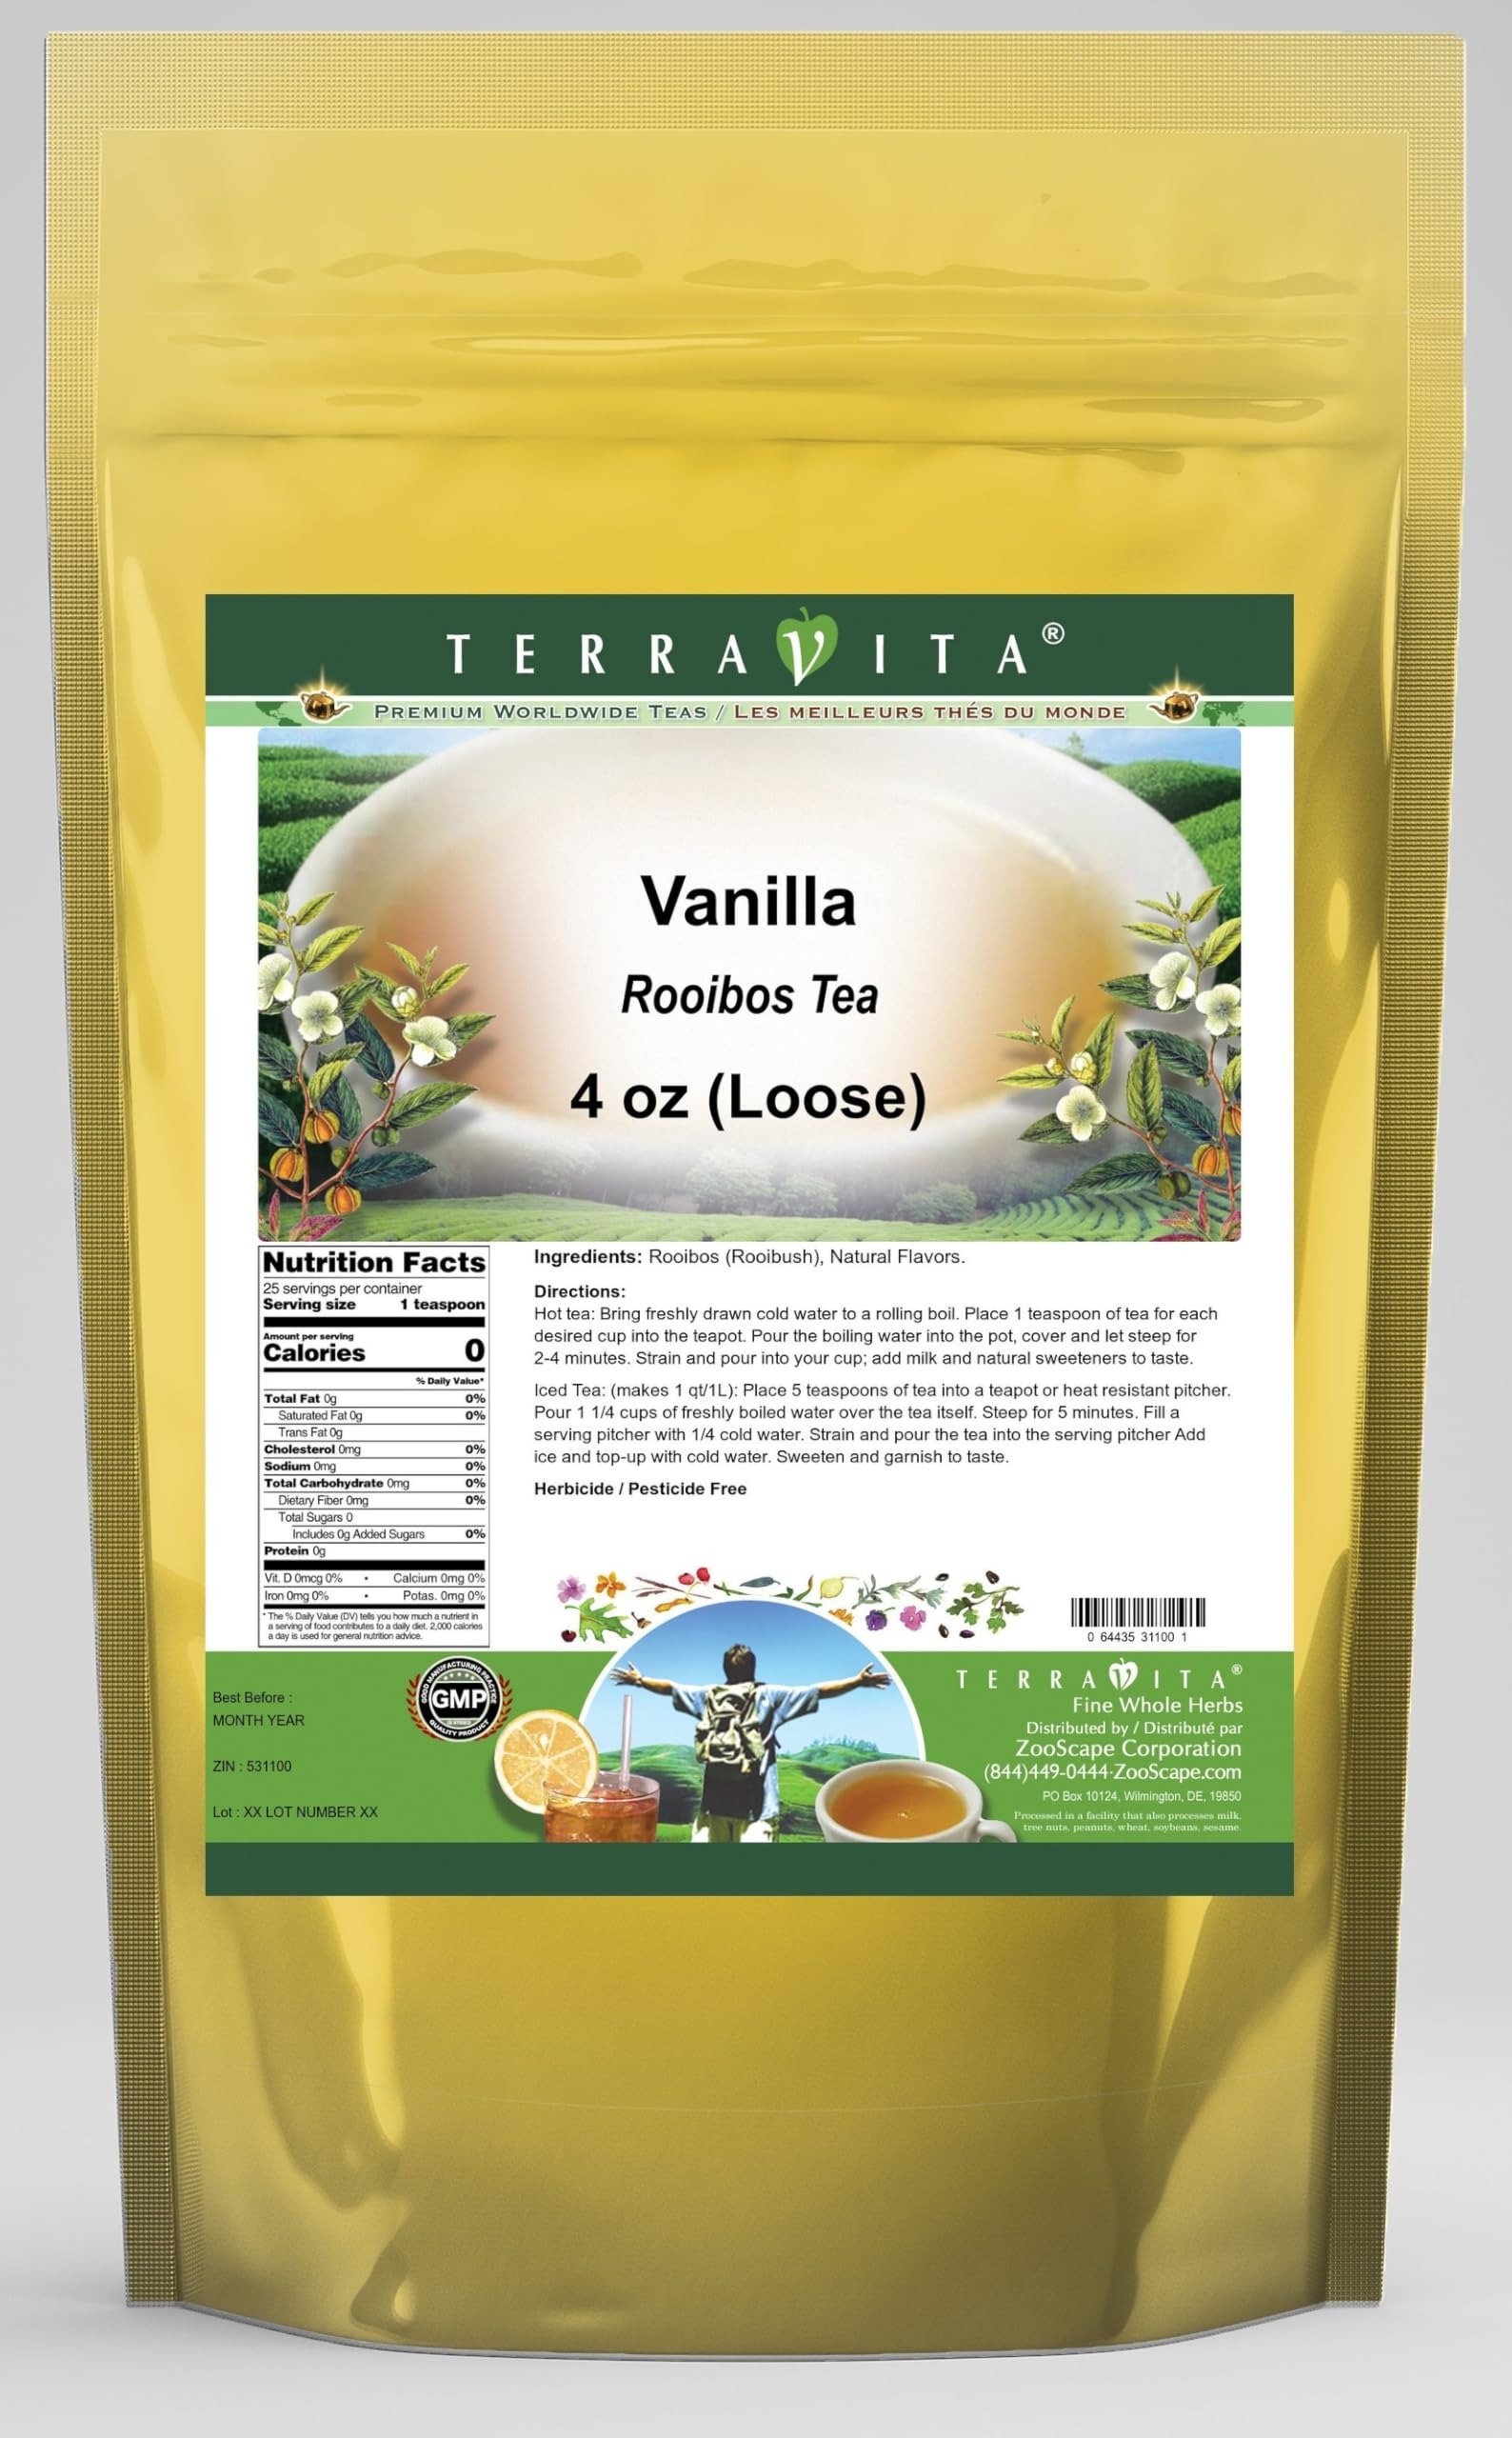
Item Name: Vanilla Rooibos Tea (Loose) (4 oz, ZIN: 531100) - 3 Pack
Bullet Point 1: Our Vanilla Rooibos Tea is a delightful flavored Rooibos tea that you will really enjoy! - Ingredients: Rooibos tea and natural vanilla flavor.
Bullet Point 2: No fillers.
Bullet Point 3: Manufacturer: TerraVita
Bullet Point 4: Size: 4 oz
Bullet Point 5: Loose Leaf Rooibos Tea - Packed in a convenient upright pouch!
Product Description: Our Vanilla Rooibos Tea is a delightful flavored Rooibos tea that you will really enjoy! - Ingredients: Rooibos tea and natural vanilla flavor. - Hot tea brewing method: Bring freshly drawn cold water to a rolling boil. Place 1 teaspoon of tea for each desired cup into the teapot. Pour the boiling water into the pot, cover and let steep for 2-4 minutes. Strain and pour into your cup; add milk and natural sweeteners to taste. - Iced tea brewing method: (to make 1 liter/quart): Place 5 teaspoons of tea into a teapot or heat resistant pitcher. Pour 1 1/4 cups of freshly boiled water over the tea itself. Steep for 5 minutes. Fill a serving pitcher with 1/4 cold water. Strain and pour the tea into the serving pitcher Add ice and top-up with cold water. Sweeten and garnish to taste. - TerraVita is an exclusive line of premium-quality, natural source products that use only the finest, purest and most potent ingredients found around the world. TerraVita is hallmarked by the highest possible standards of purity, potency, stability and freshness. All of our products are prepared with the highest elements of quality control, from raw materials through the entire manufacturing process, up to and including the moment that the bottles or bags are sealed for freshness and shipped out to you. Our highest possible standards are certified by independent laboratories and backed by our personal guarantee. - TerraVita exists to meet and ensure your family's health and wellness without the harmful effects of chemicals and health products. We strive to make all of our products affordable and reliable and are constantly searching the market to maintain our affordability and to look for new ways to serve you and the ones you love. TerraVita has become a trusted household name for many families
Value: 12.0
Unit: Ounce

Price: 50.13